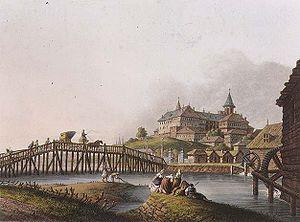
La butte de Spirea est une éminence d'une quarantaine de mètres d'altitude située à Bucarest en Roumanie, qui a été en partie arasée pour y construire le Palais du Parlement.
Bucarest est la capitale de la Roumanie.
L'histoire de Bucarest va des premières traces d'occupation humaine sur le territoire de la ville jusqu'à la période moderne. Après avoir été capitale de la Valachie à partir de 1655, la ville est depuis 1859 capitale de la Roumanie. Son aspect général est éclectique : des séismes, incendies et invasions à répétition ont plusieurs fois détruit la ville, des plans d'ensemble ont parfois été élaborés et plusieurs ont été commencés au XVIᵉ siècle sous le règne du voïvode Mircea V Ciobanul, au XIXᵉ siècle, dans la période de l'entre-deux guerres et sous le régime communiste, mais en raison des vicissitudes historiques aucun n'a été mené à son terme, et les architectes ne tiennent en général compte que de leurs propres idées ou commandes, pas du paysage urbain ni des styles ou des monuments présents alentour.